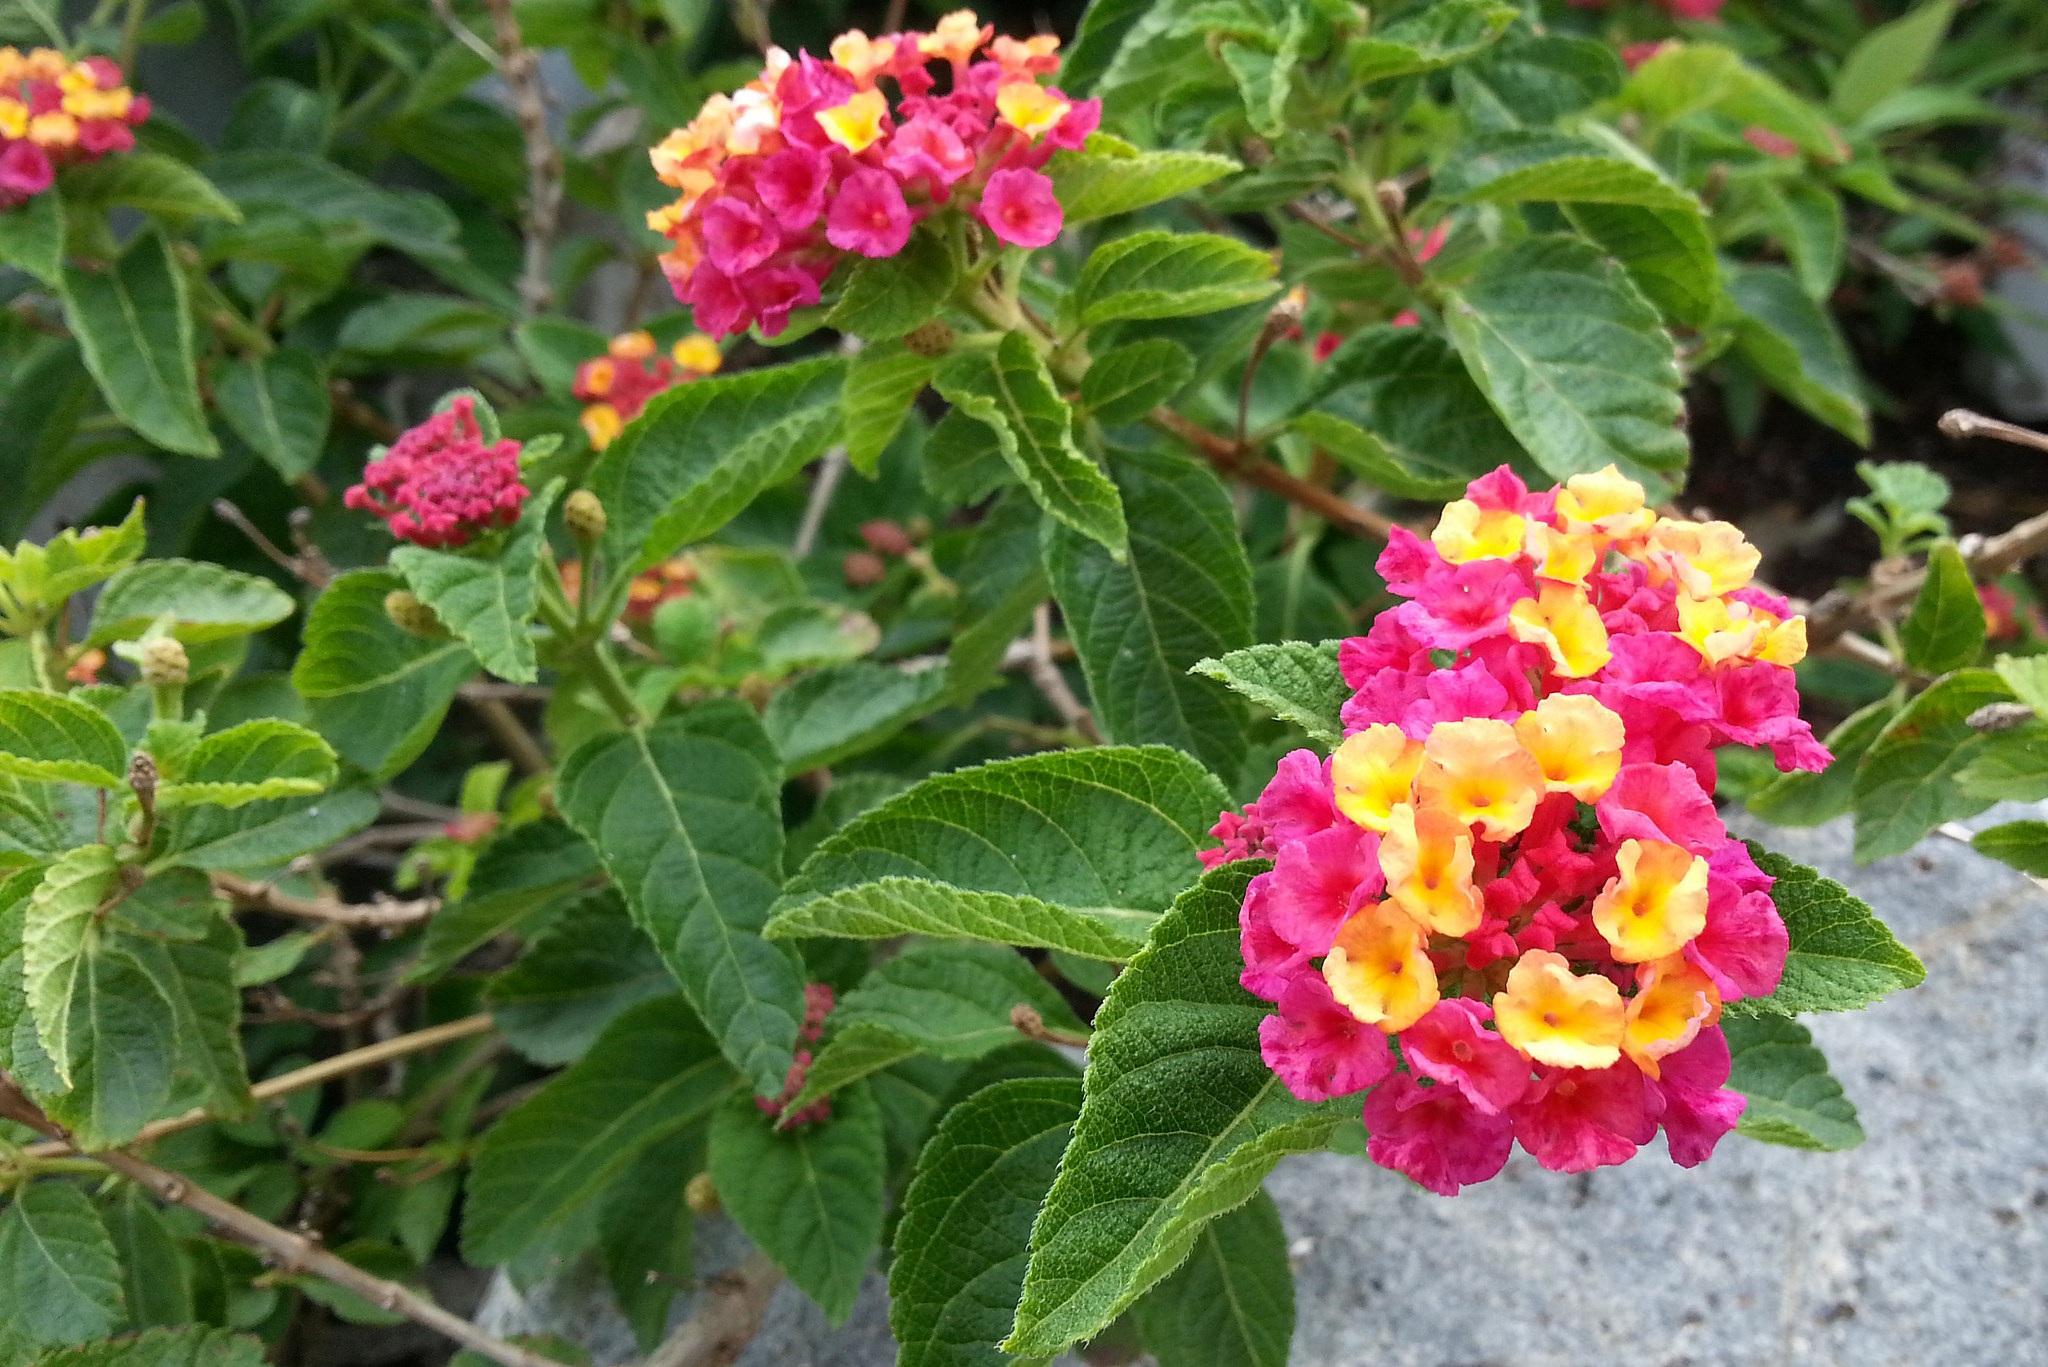
nature, plant, field, flower, bloom, summer, foliage, bouquet, green, botany, blooming, flora, plants, colors, petals, shrub, wallpaper, flower garden, flowering, summer flowers, green leaves, hot pink, flowering plant, flower bud, flower buds, lantana camara, bright pink, verbena family, lantana camara mutabilis, pink and yellow flowers, pink and yellow flower, annual plant, land plant